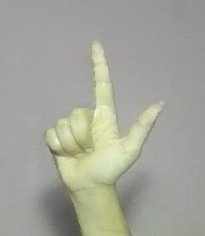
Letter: laam